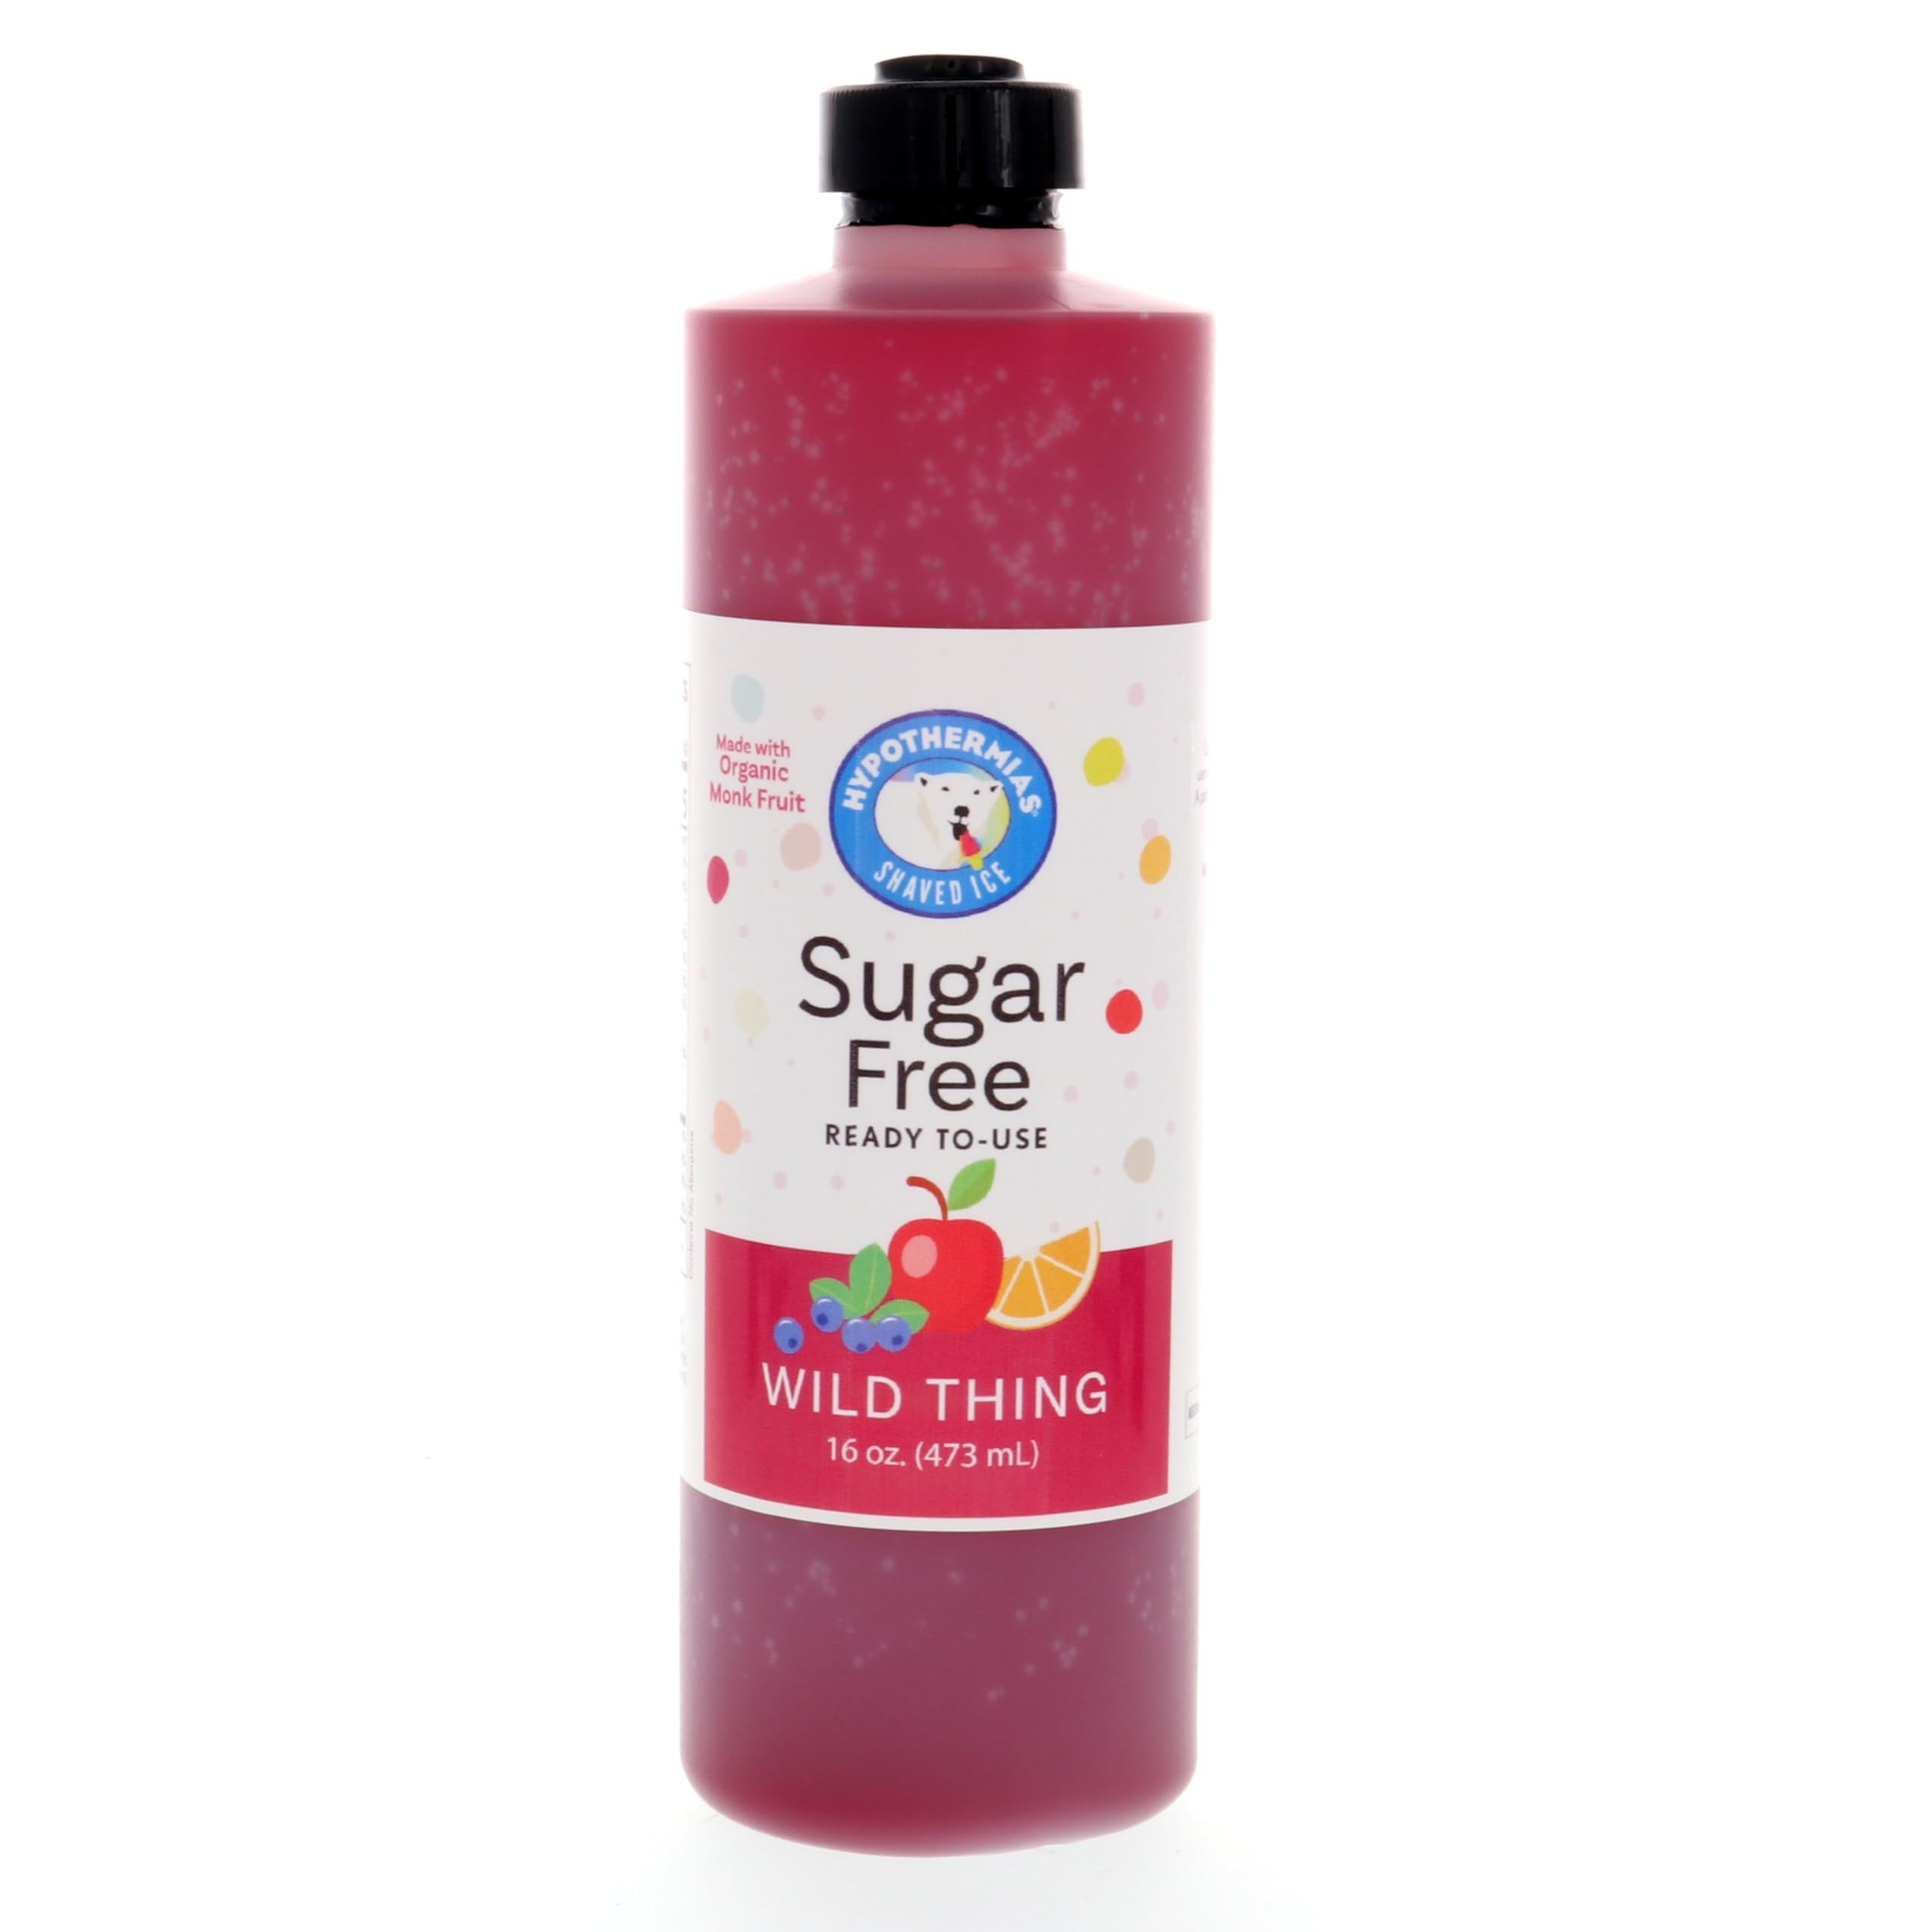
Item Name: Hypothermias Sugar Free Syrup for Snow Cone, Shaved Ice, Drinks - Pint (16 fl oz) - Made with Organic Monk Fruit and Non-GMO Organic Erythritol - BPA-Free Plastic Bottle (Wild Thing)
Bullet Point 1: Hypothermias sugar-free Hawaiian 🍧 snow cone flavor syrup is Keto-friendly! Made with organic monk fruit and Non-GMO organic erythritol, both occurring naturally from plants and fruits, you can enjoy our sugar free flavored syrup with peace of mind.
Bullet Point 2: Our sugar free syrup for drinks are crafted under the Tucson sun in small batches with premium ingredients to ensure an exceptional taste. Excellence in every sip!
Bullet Point 3: Hypothermias is a family-owned, small business in Tucson, Arizona, USA, a UNESCO Creative City of Gastronomy. Our sugar free flavor syrup is craftsmanship that you can taste. Order your sugar free snow cone syrup from a brand you can rely upon for quality. Trust the flavor experts in the desert!
Bullet Point 4: Hypothermias sugar free shaved ice syrup is packaged in a recyclable BPA-free plastic bottle. You can enjoy a sugar free dessert that's environmentally conscious!
Bullet Point 5: Unleash the versatility of our sugar free flavoring syrup. Whether in your morning coffee, refreshing tea, bubbly sodas, plain water, craft cocktails or mocktails, this sugar free flavoring is your key to a world of delightful flavors. Not just for frozen treats, it's also perfect for enhancing your baked goods.
Product Description: Upgrade your flavor experience today with Hypothermias syrup, a sugar free flavor enhancer that will transform your beverage of choice into a delicious guilt-free treat. Transform ice into a sugar free snack, boost your morning coffee or tea, craft the perfect cocktail without all the sugar or amplify your water with a sugar free flavor twist. Refine every moment with the unparalleled taste of Hypothermias sugar-free syrup flavors. Savor the sweetness of life guilt-free. Ofrecemos opciones sin azúcar para aquellos que buscan una delicia más saludable. Nuestros jarabes sin azúcar están elaborados con fruta del monje orgánica y eritritol orgánico. Jarabes de Hypothermias. Son los mejores.
Value: 16.0
Unit: Fl Oz

Price: 13.95